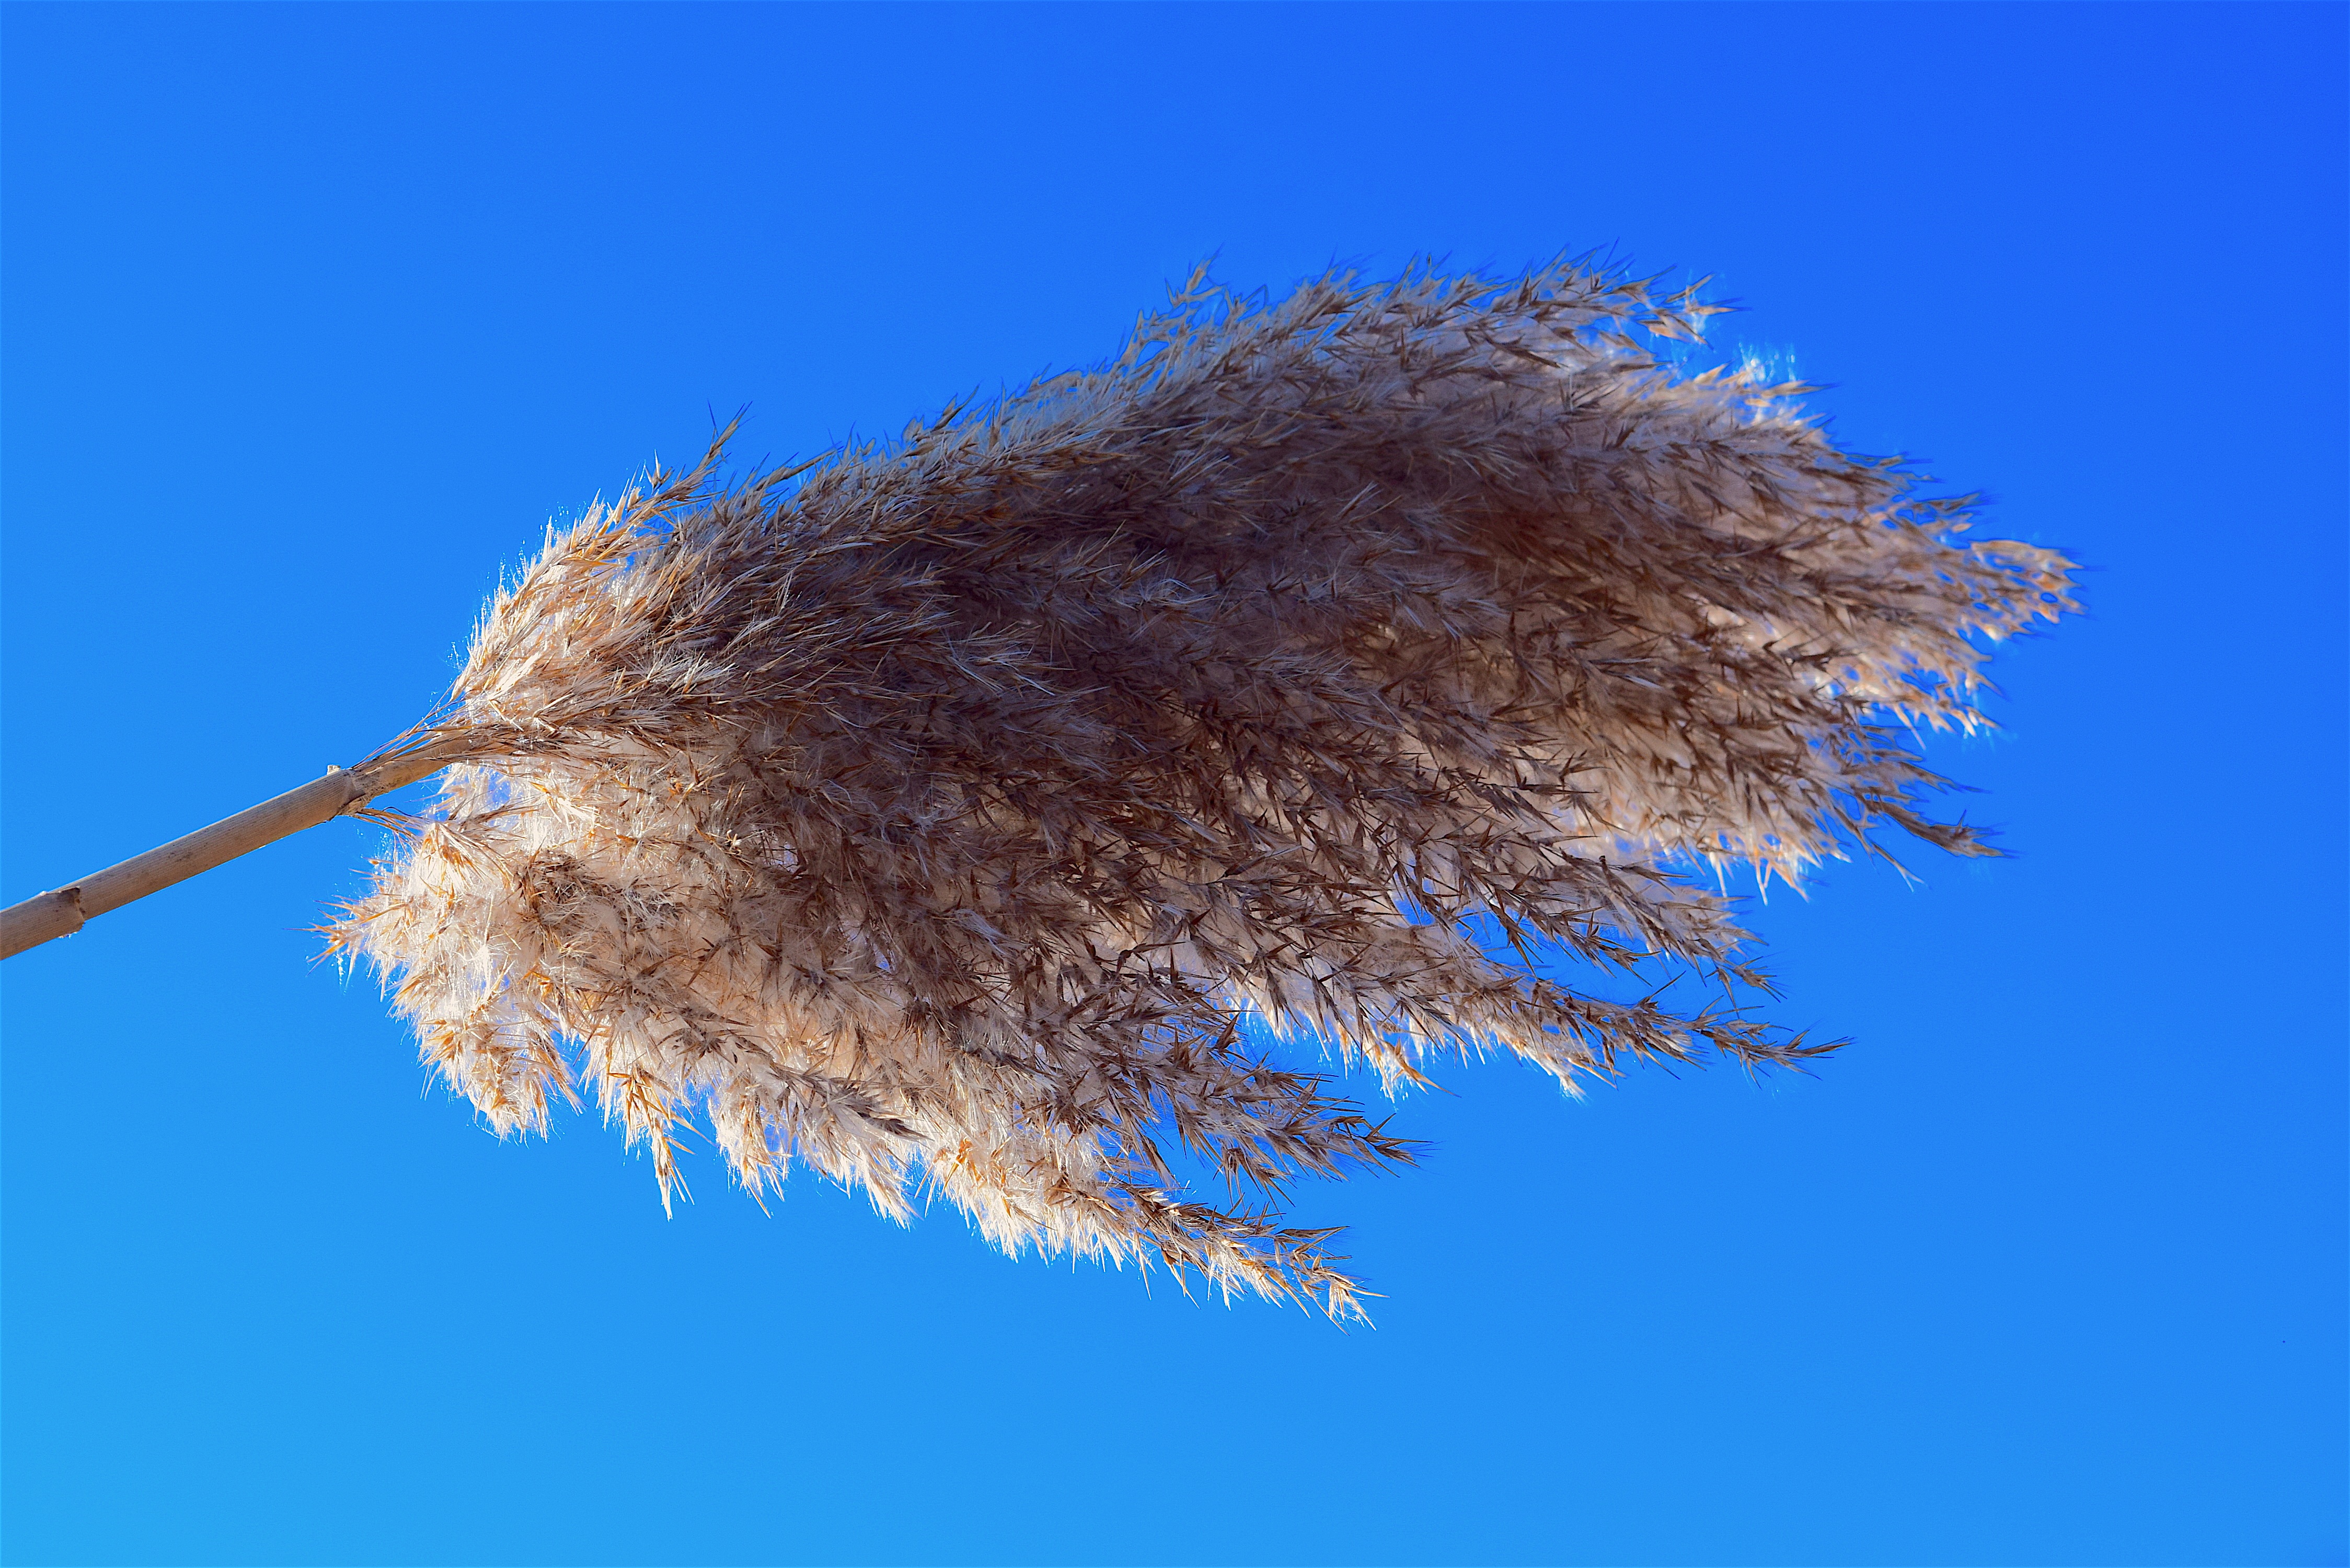
tree, nature, grass, branch, winter, light, plant, sky, sunlight, leaf, flower, wind, frost, reed, fluffy, tranquil, color, natural, blue, close up, bright, flowering plant, grass family, plant stem, woody plant, land plant